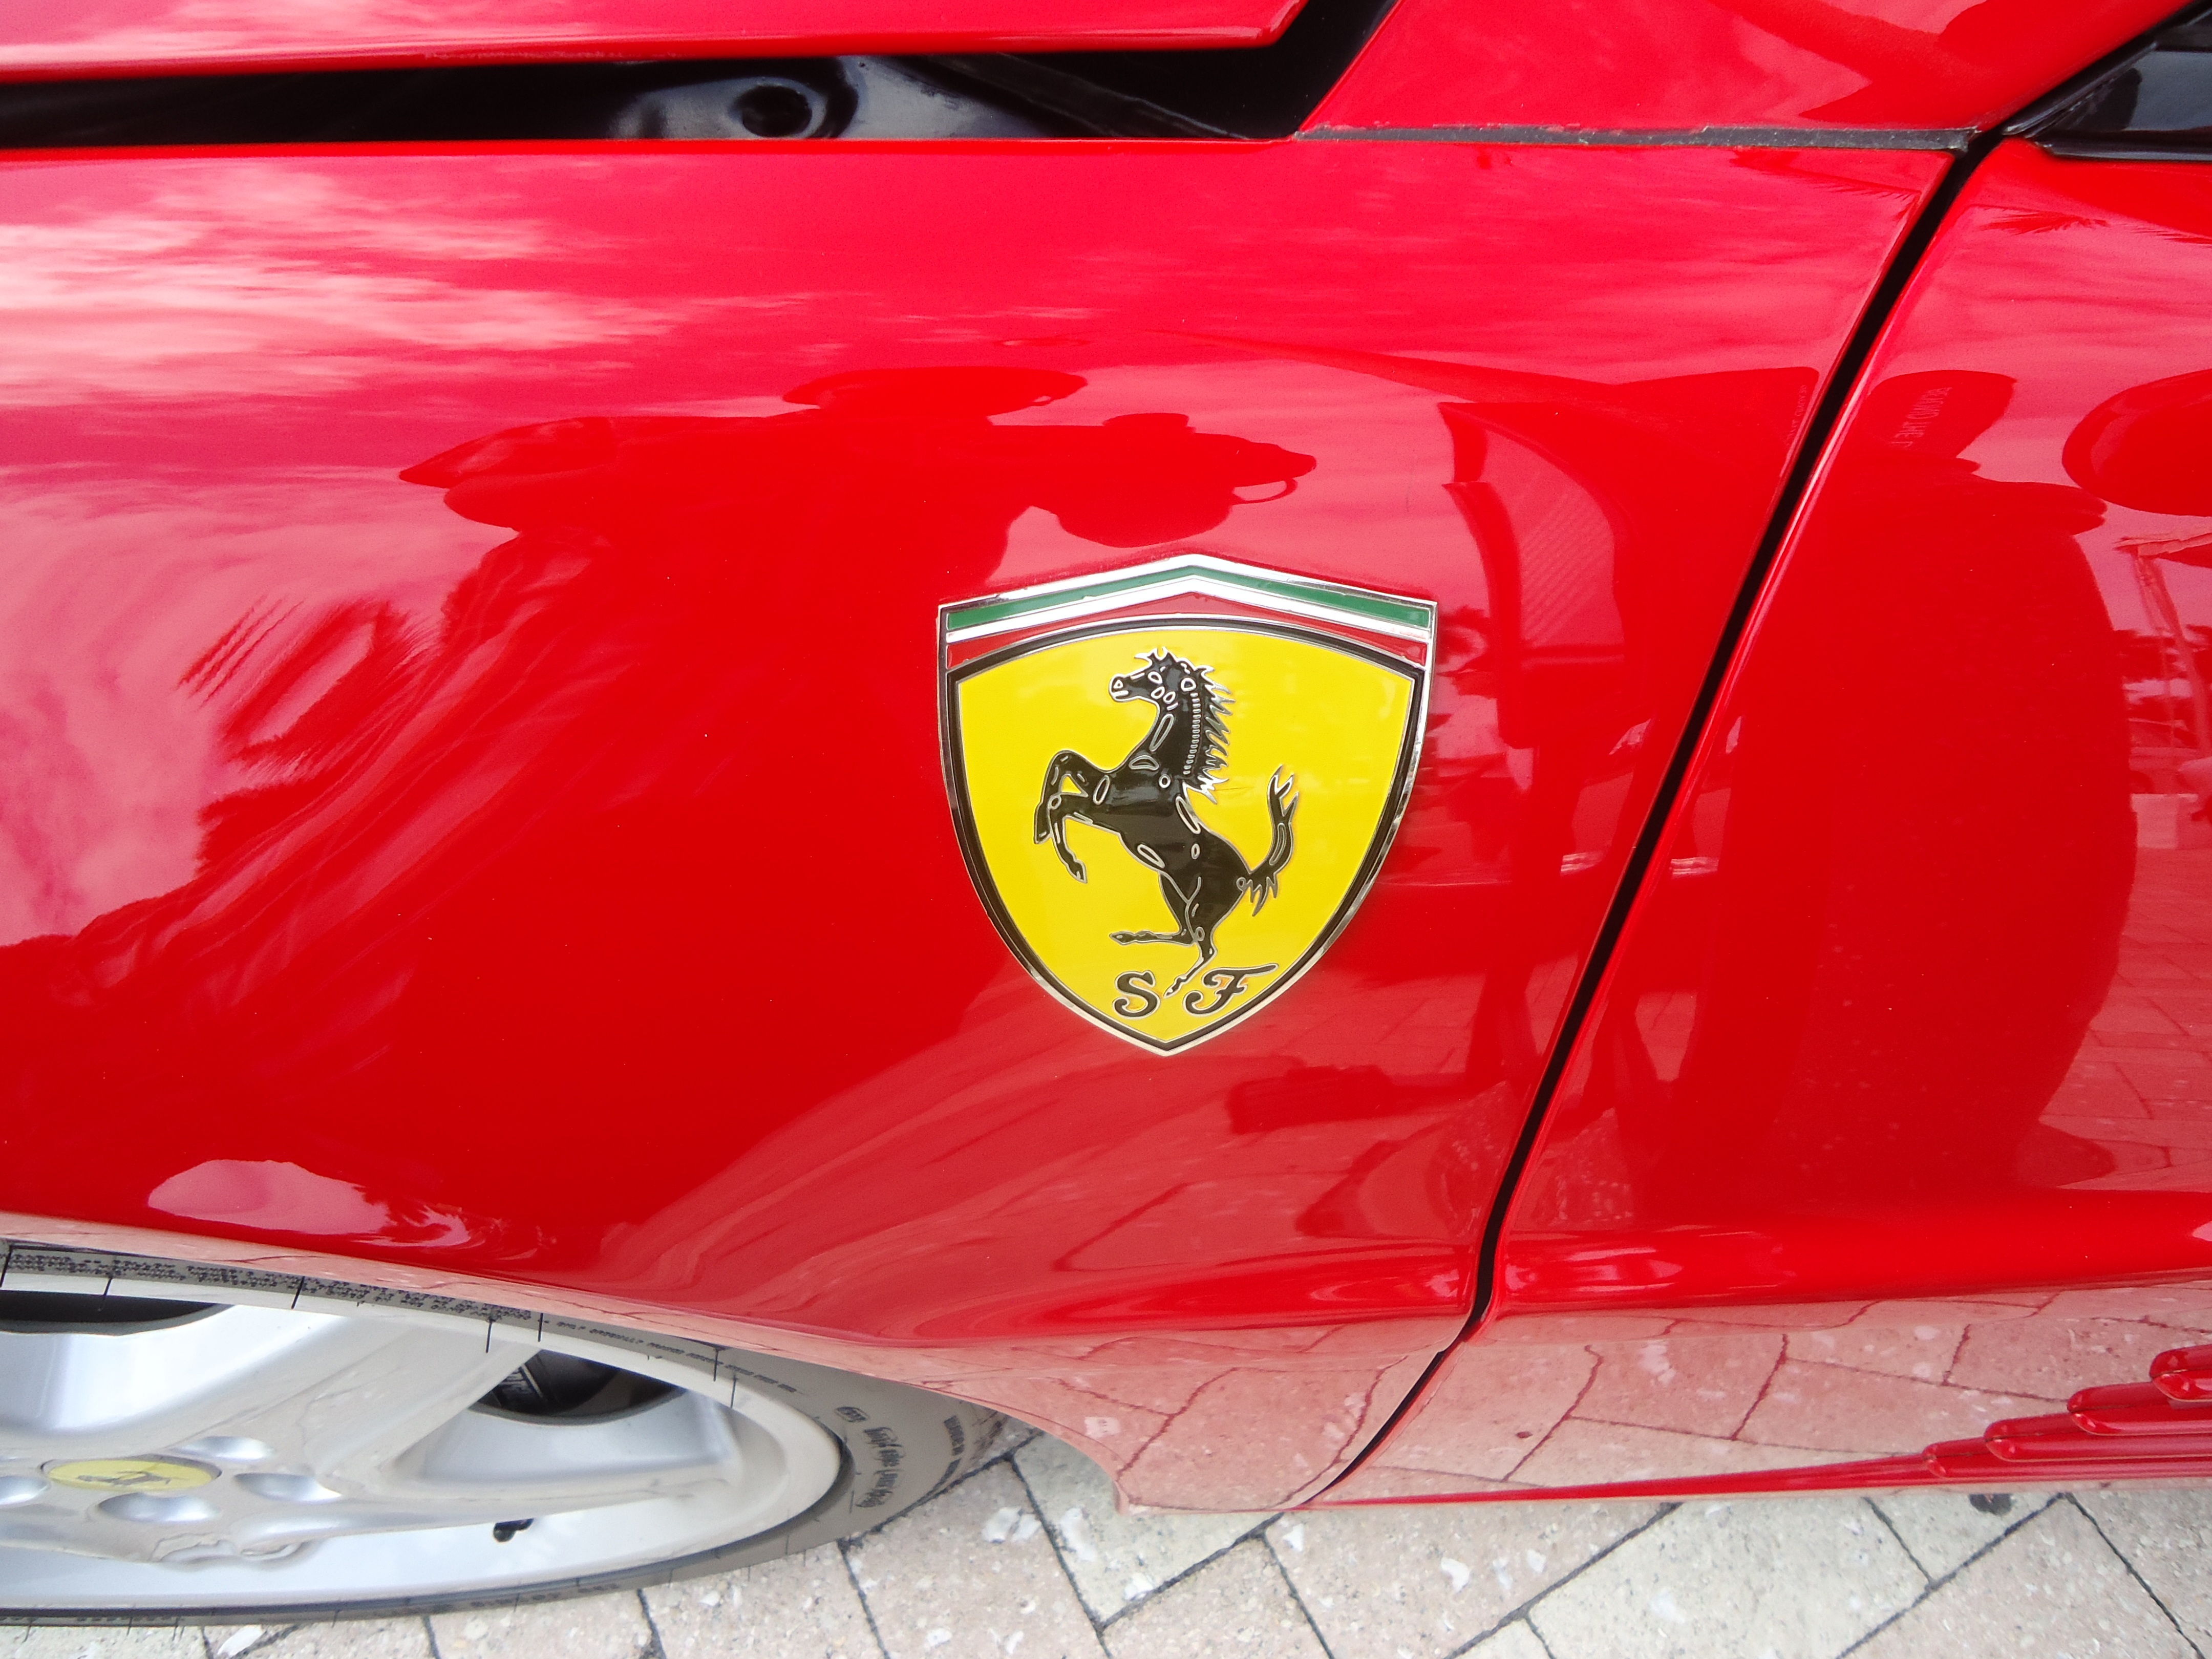
car, wheel, red, vehicle, sports car, bumper, race car, supercar, luxury cars, supercar week, red convertible, land vehicle, automobile make, automotive exterior, luxury vehicle, family car, ferrari spa